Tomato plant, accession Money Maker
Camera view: tilt-top (135 deg); turntable rotation: 270 degrees
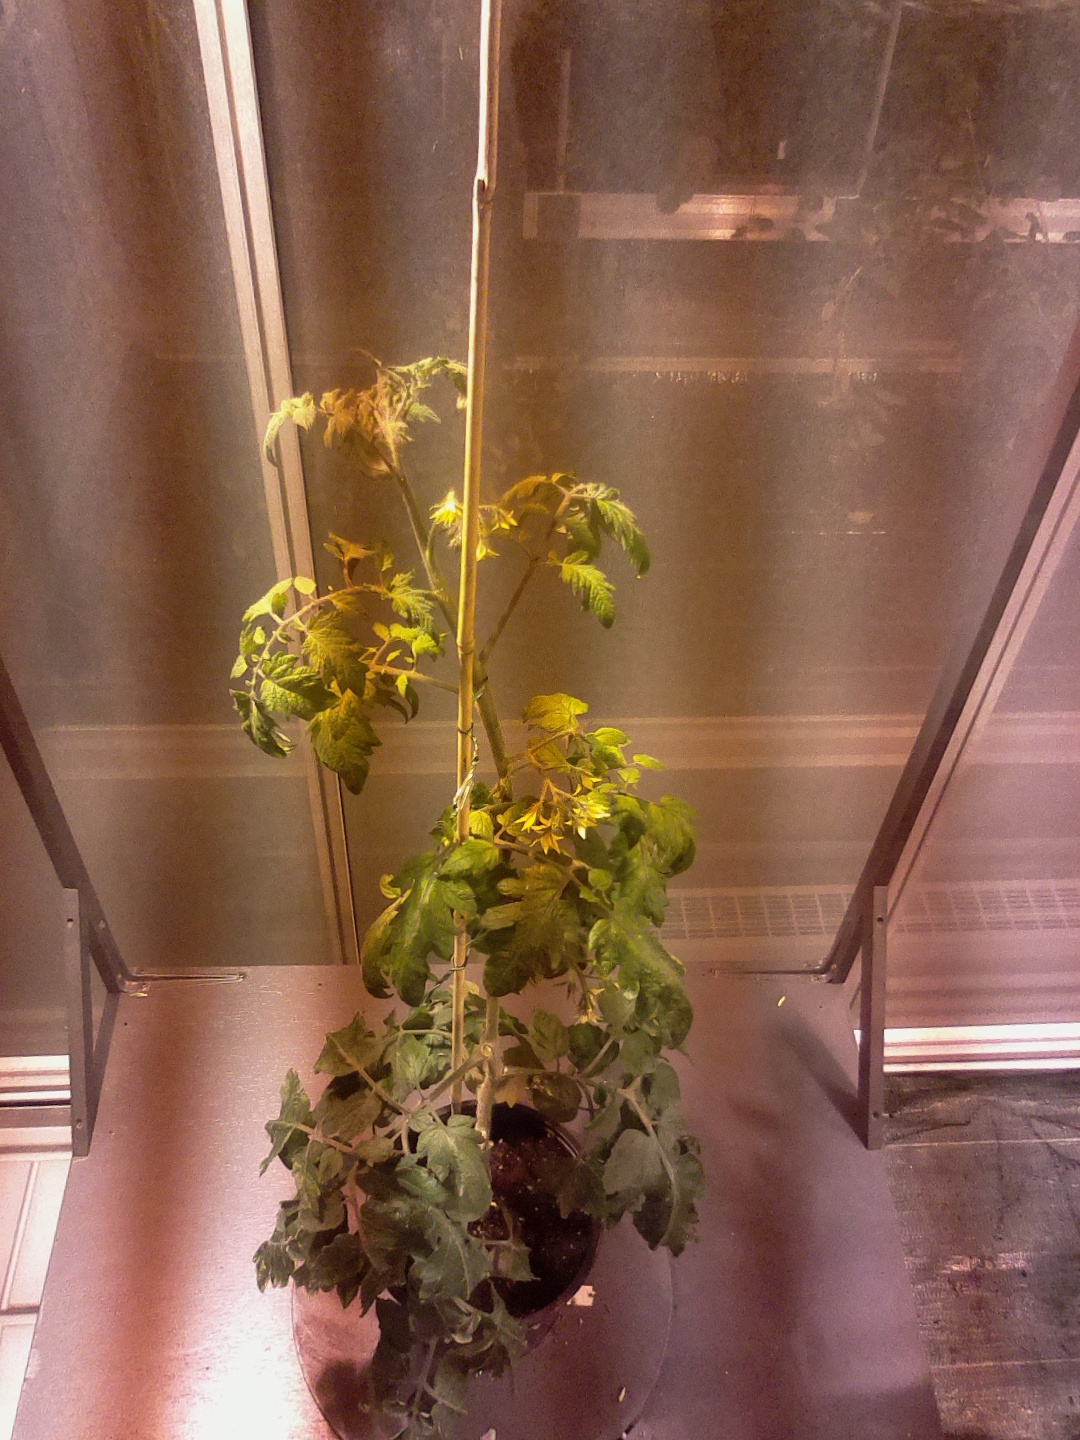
BBCH growth stage 69: End of flowering, 90%-100% of flowers open, more petals falling